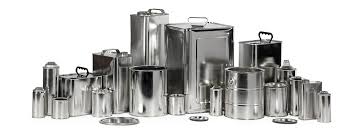
Waste category: metal